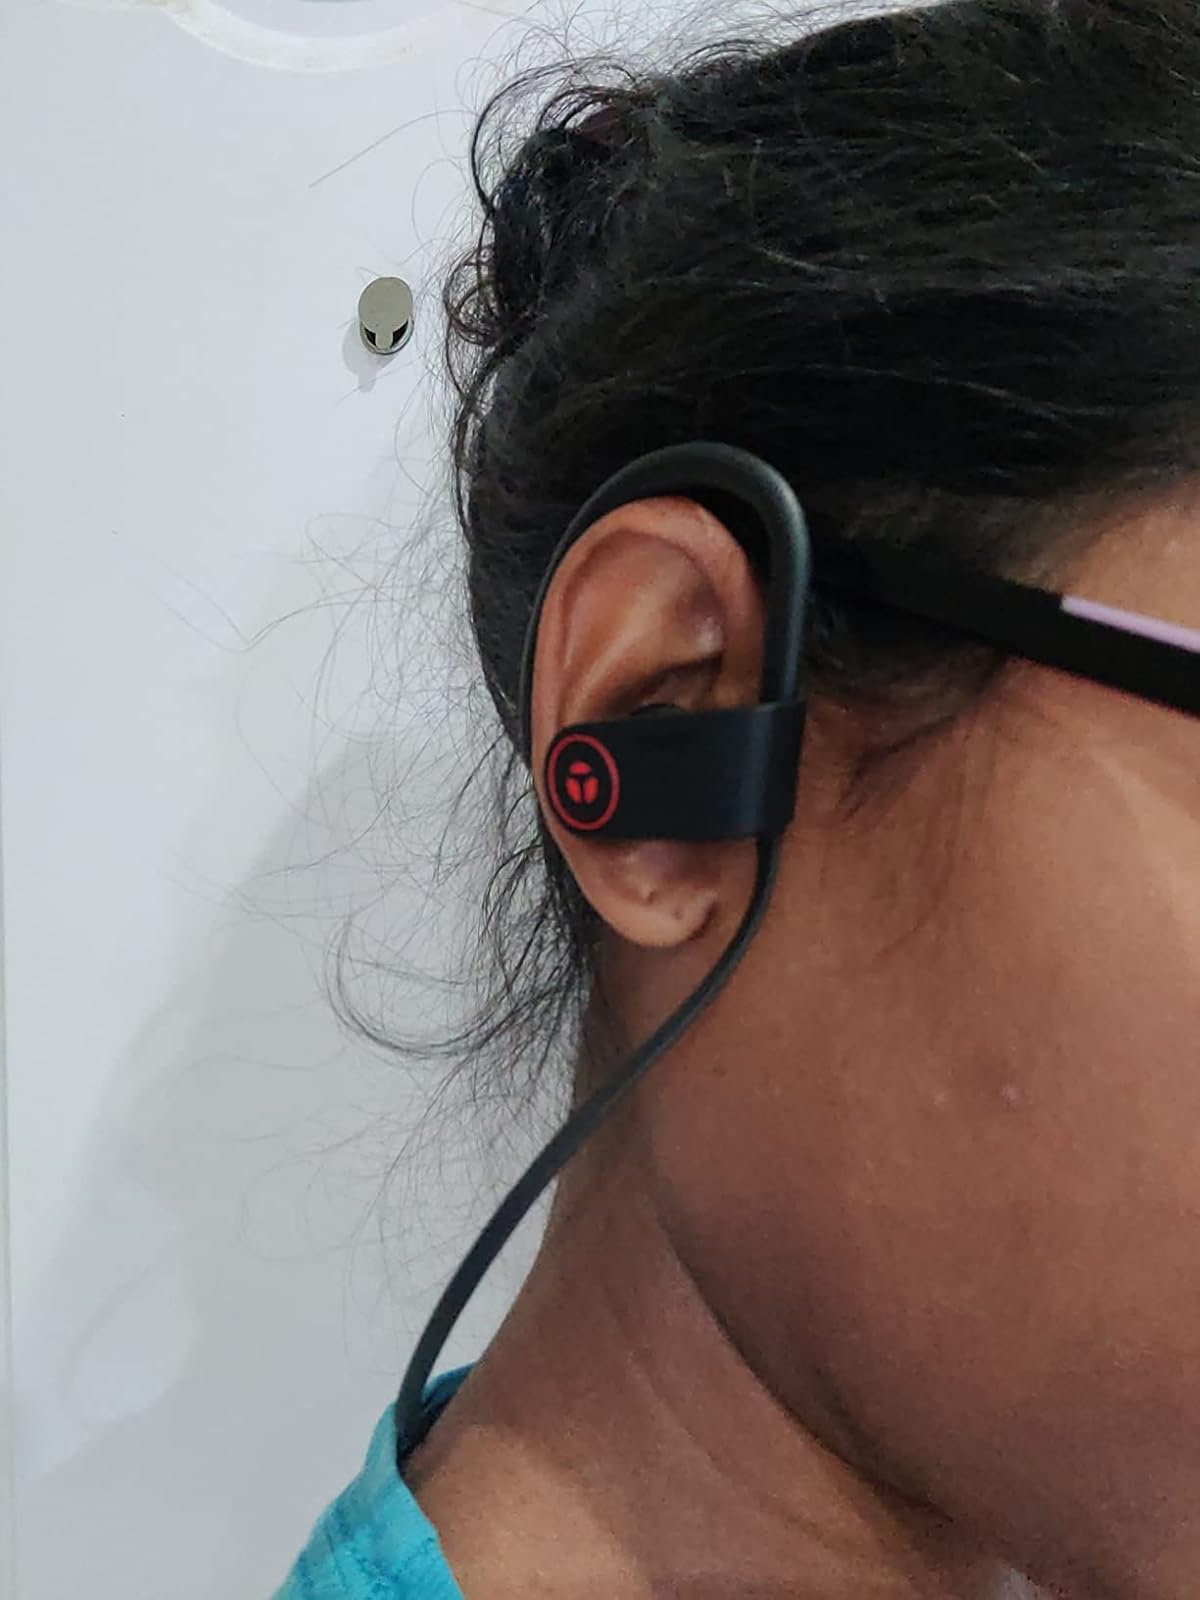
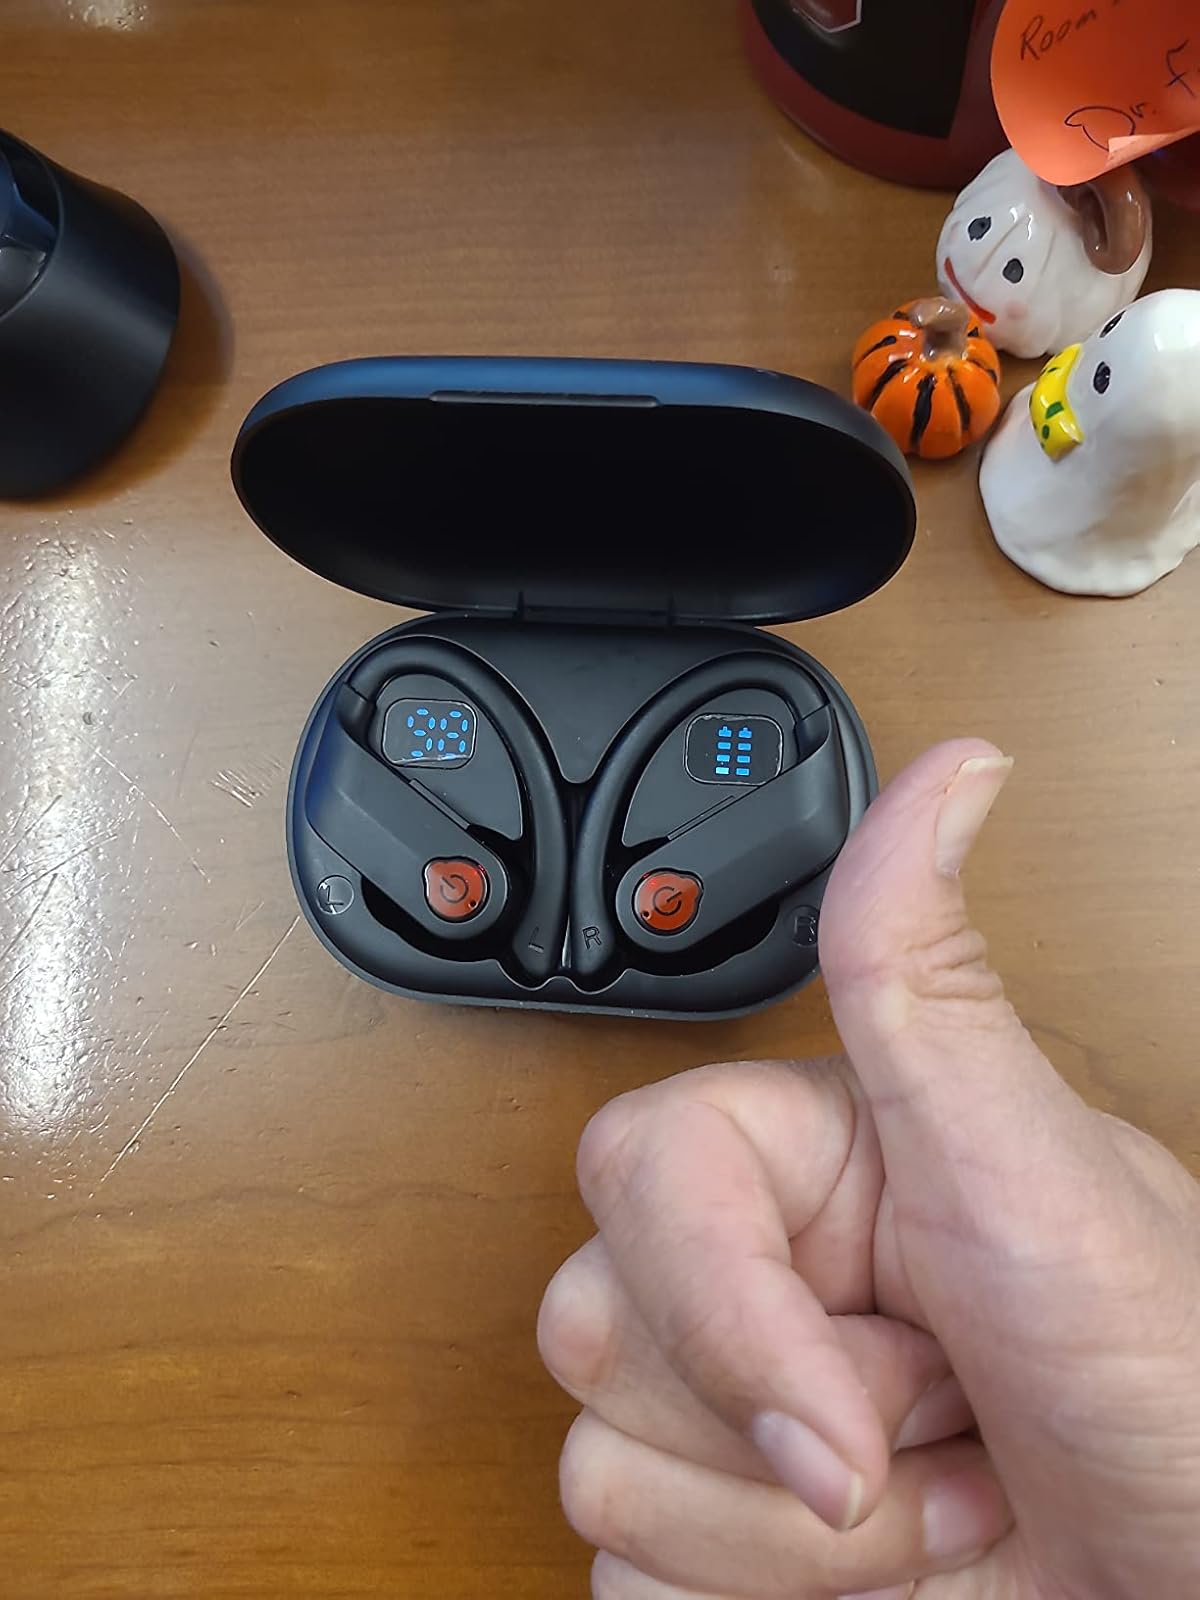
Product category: earbuds
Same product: no